Michael Swissa

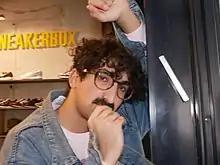
Swissa in 2019

Michael Swissa (born January 10, 1996), or simply Swissa, is an Israeli rapper, singer and songwriter.